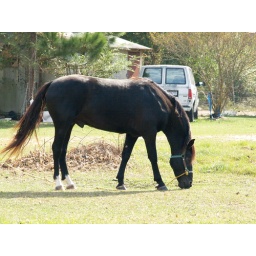
Lufkin Texas Old small town horse in field Buildings Roads Signs